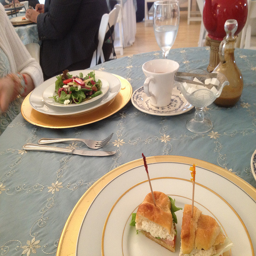
Blue and white tablecloth holding two plates of food.
A table holding white plates of food that include sandwich and salad.
a table at a restaurant with two plates and a cup of coffee
A table is set with a croissant sandwich and salad.
A table that has different plates on it.